Gillis Mostaert

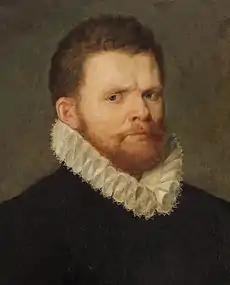
"Portrait of Gillis Mostaert"

Gillis Mostaert the Elder (27 or 28 November 1528 – 28 December 1598) was a Flemish Renaissance painter and draughtsman active in Antwerp in the second half of the 16th century. He was a versatile artist who worked in various genres including landscape, genre and history painting. Gillis Mostaert was known in particular for his winter landscapes and his scenes with fires and nocturnal scenes and his works in this genre were among the most sought after pieces of his time. The artist operated a large workshop in Antwerp, which supplied works to prominent patrons. He was a regular collaborator with leading Antwerp artists of his time.